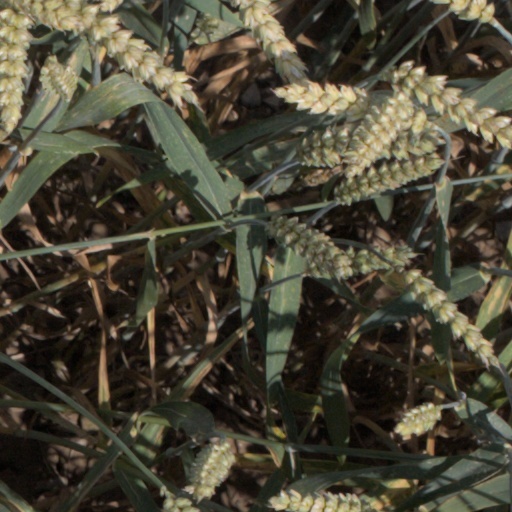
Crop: wheat